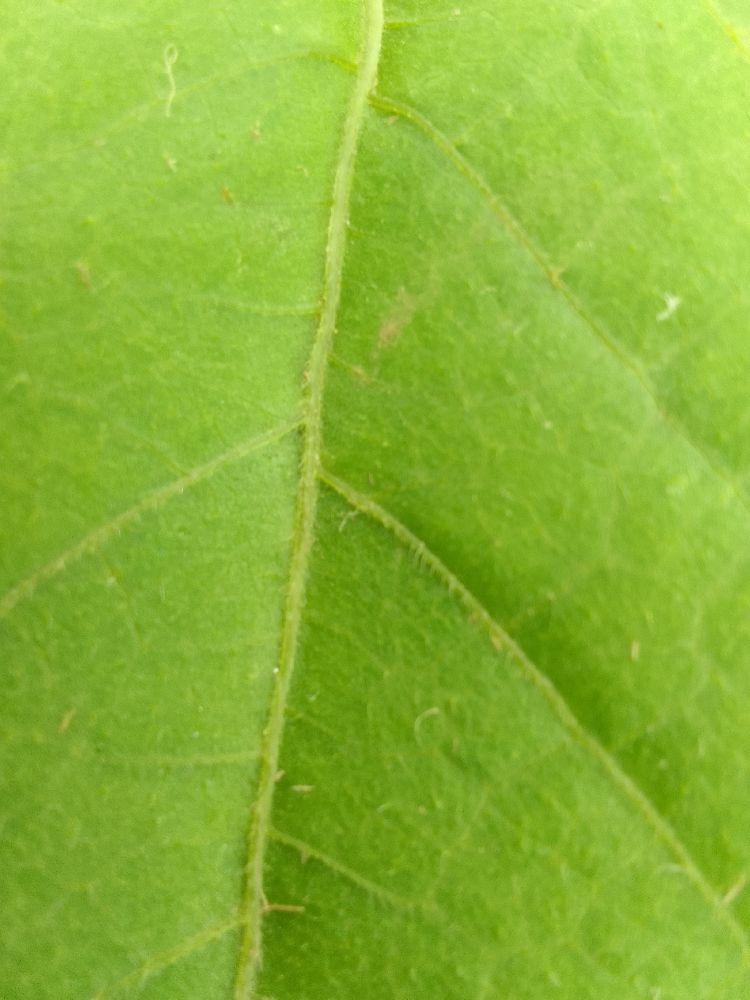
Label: healthy